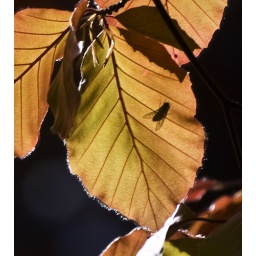
This was originally a much wider shot of the tree canopy then upon closer inspection I spotted the silhouette.